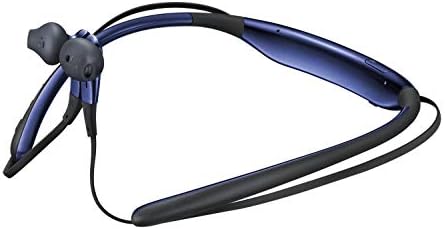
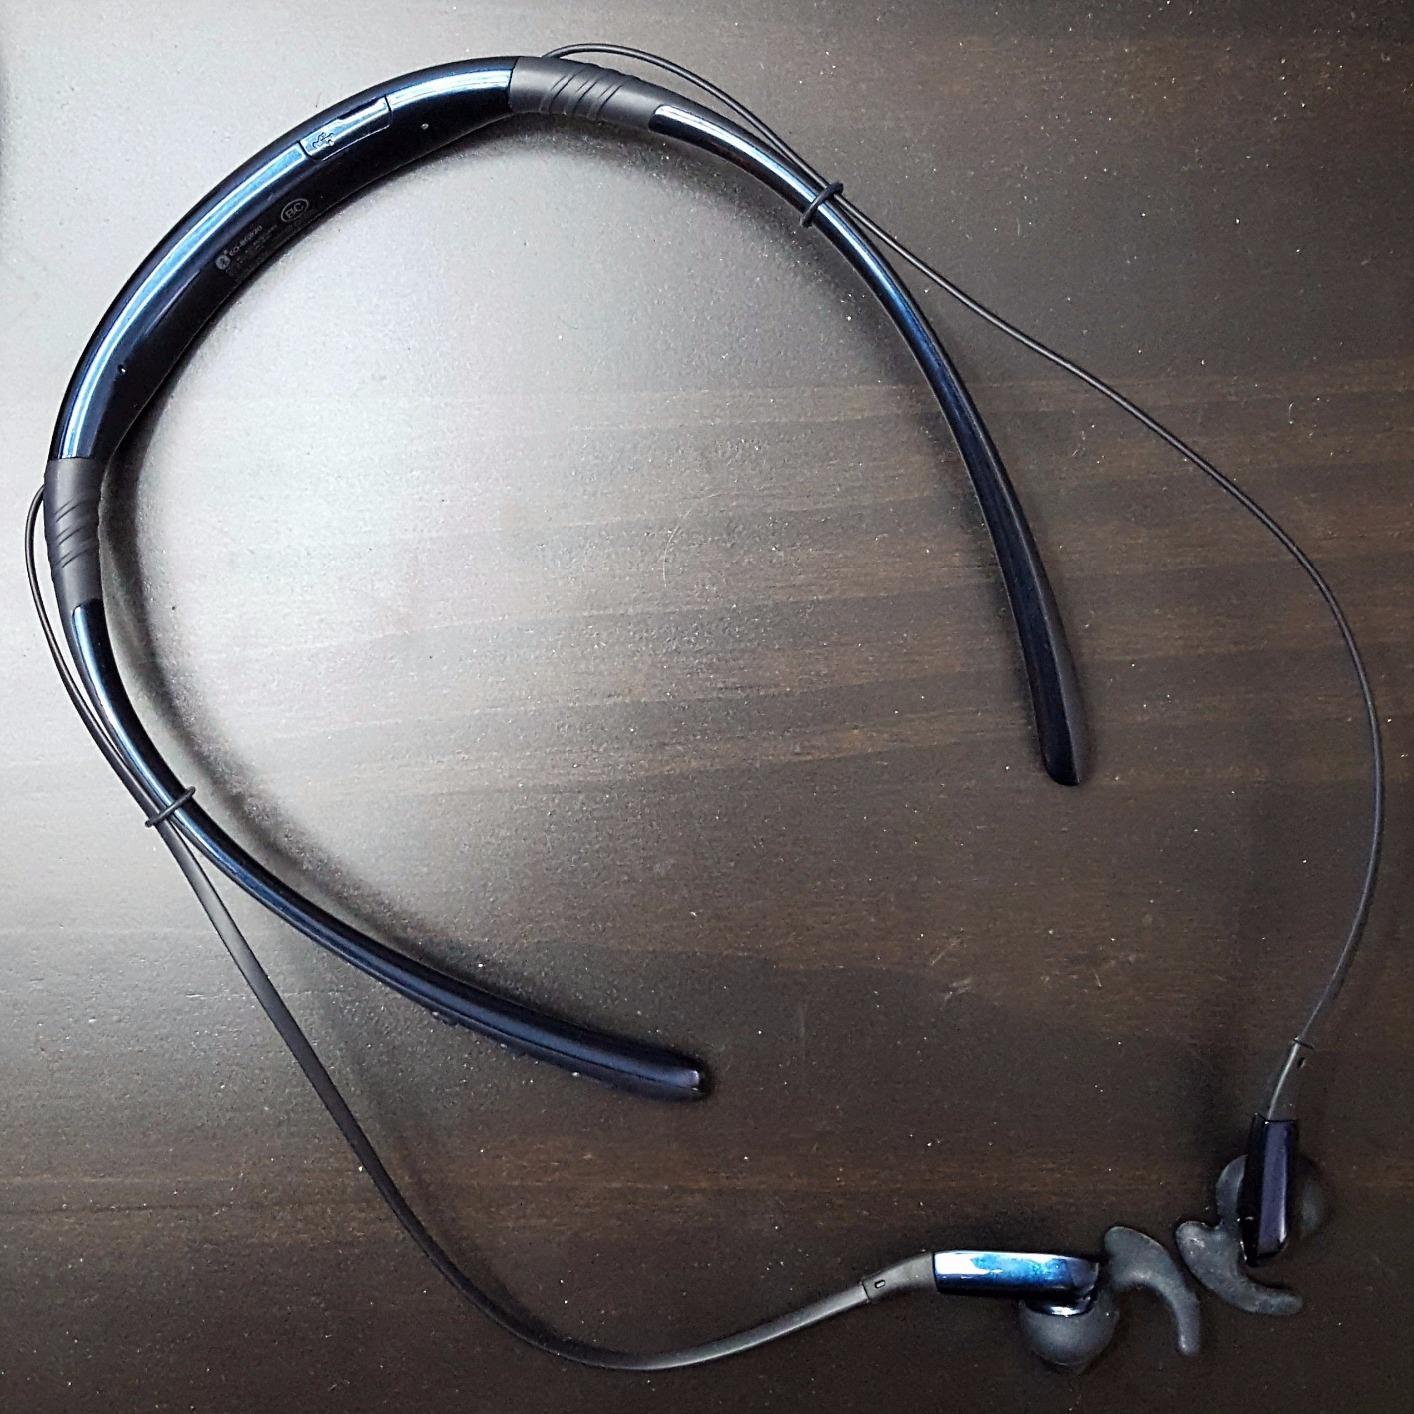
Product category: headphones
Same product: yes